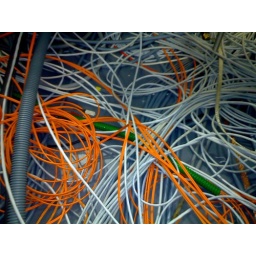
This is underneath the computer room floor